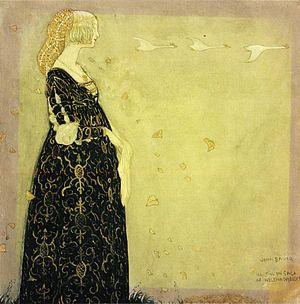
Illustration tirée du conte ""Svanhamnen"" (La jeune fille aux cygnes), d´Helena Nyblom, réalisée par John Bauer pour ""Bland tomtar och troll"" (Parmi les gnomes et les trolls), édition 1908. Voir aussi Image:Swan princess crying by John Bauer 1908.jpg, Image:Swan princess hiding by John Bauer 1908.jpg et Image:Swan princess by John Bauer 1908.jpg tiré de la même histoire.
Parmi des gnomes et des trolls, est une anthologie de contes de fées et d'histoires folkloriques populaire en Suède, et publiée annuellement depuis 1907. L'un des illustrateurs le plus renommé a été John Bauer, qui a contribué aux éditions jusqu'en 1915.
John Bauer, né le 4 juin 1882 et décédé le 20 novembre 1918, est un illustrateur et un peintre suédois surtout connu pour une série de contes pour enfants inspirés du folklore suédois Parmi les gnomes et les trolls, éditée en Suède à partir de 1907.